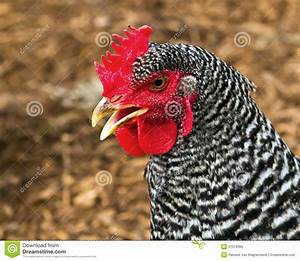
Label: gallina